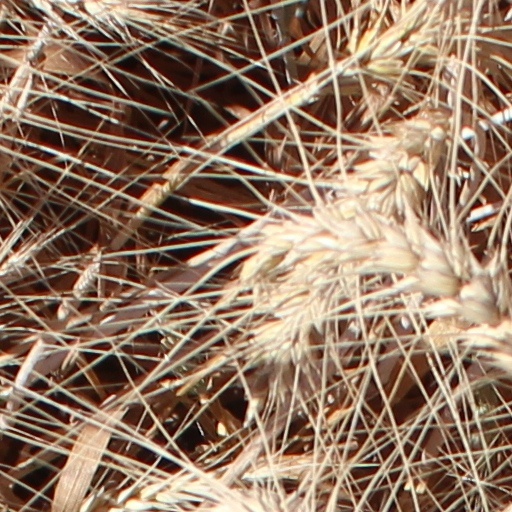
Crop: wheat